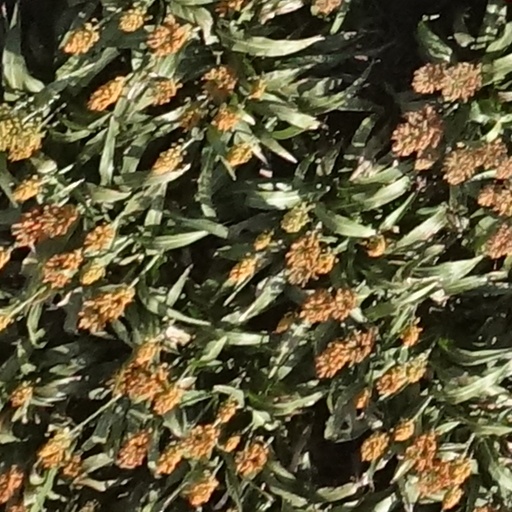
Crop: sorghum